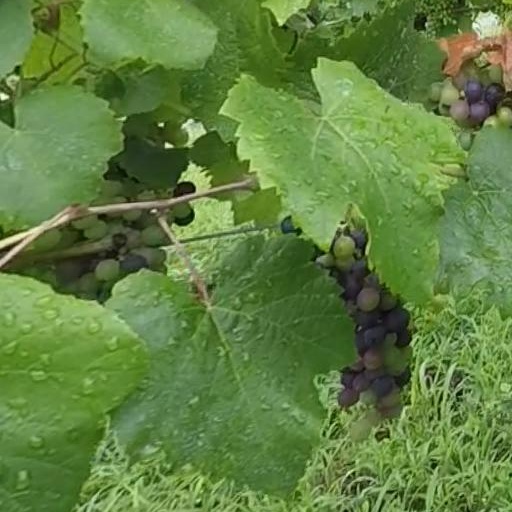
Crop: grape